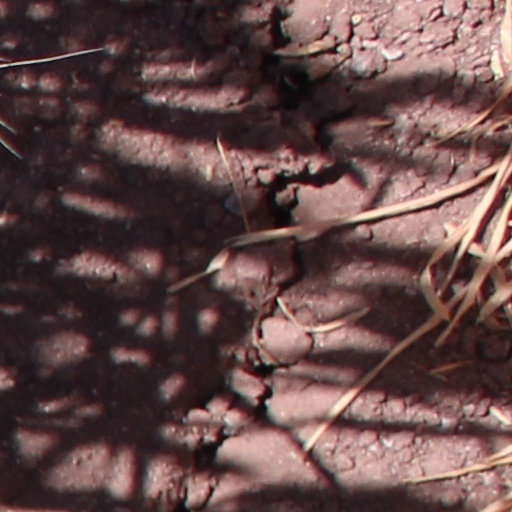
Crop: wheat